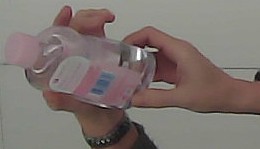
Product: johnson_baby